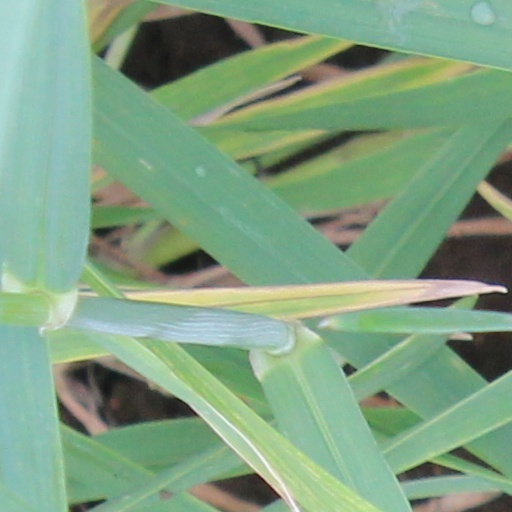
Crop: wheat